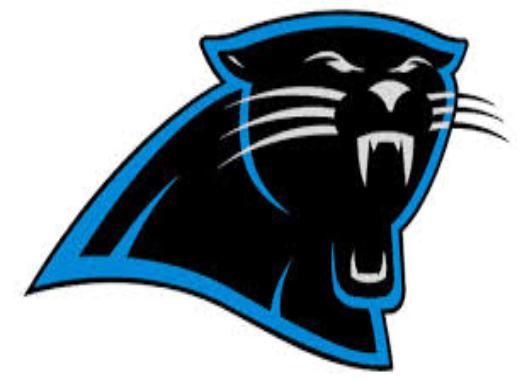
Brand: Carolina-1
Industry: Others